José María Cruz Novillo

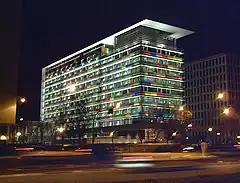
Façade of the main building of the Instituto Nacional de Estadística (Madrid, 2008)

As a sculptor, he has participated in the São Paulo Art Biennial, World Fair of New York and art fairs such as FIAC (art), Basel Art, Art Cologne and since 1985 in most editions of ARCO.